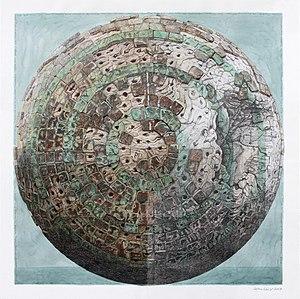
Stefan Kaiser est un peintre et sculpteur allemand.